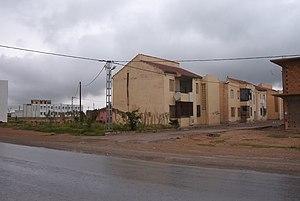
Hammam Ouled Yelles
Hammam Ouled Yelles est une station thermale située dans la région de Sétif en Algérie.